Tansley

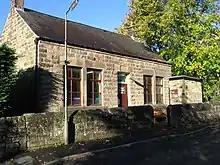
Community Hall

The Community Hall, at the lower end of Church Street, was built in 1887 as the Liberal Club when stones in the front wall were inscribed with the names of eminent men from the parish.